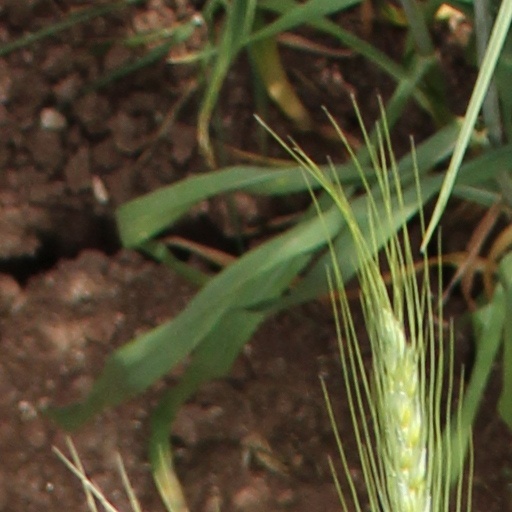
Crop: wheat